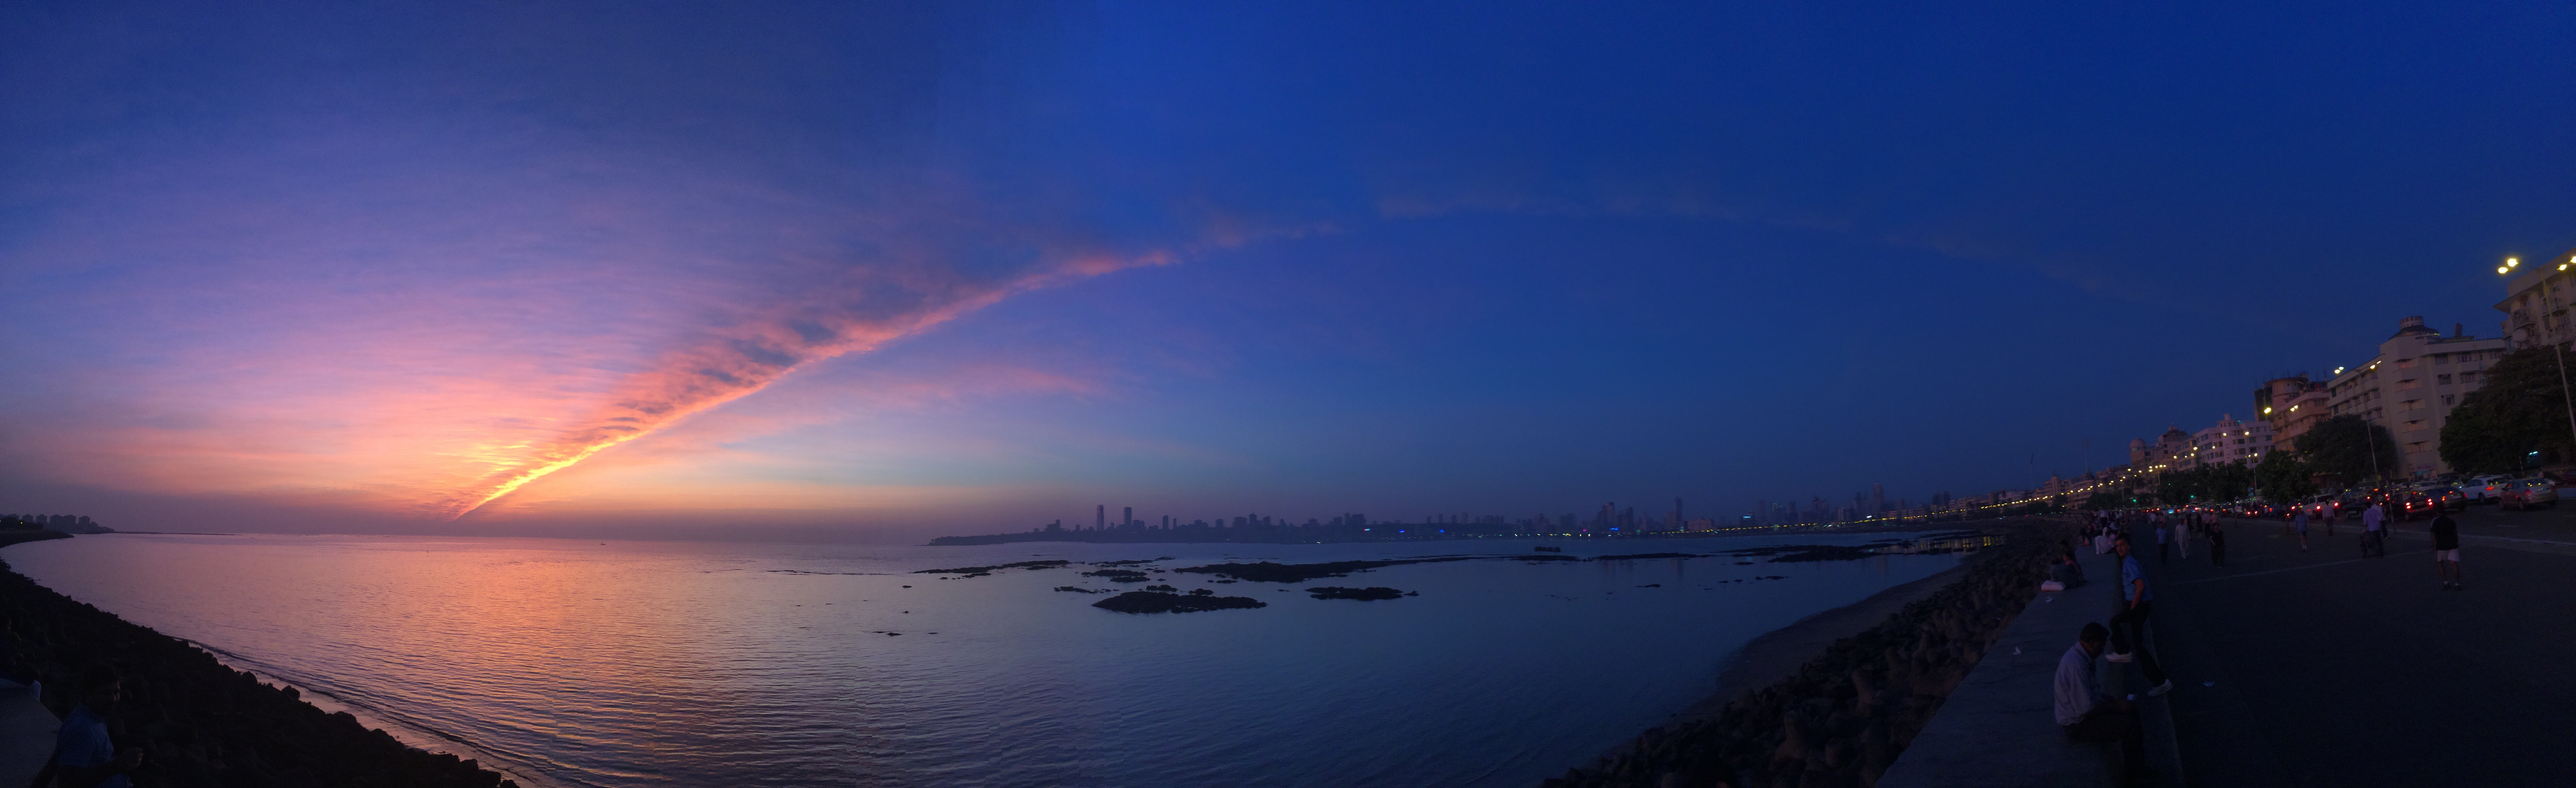
sea, horizon, cloud, sky, sunset, night, sunlight, dawn, panorama, dusk, evening, reflection